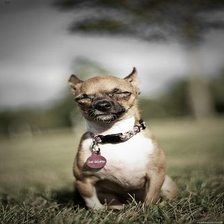
Species: dog
Breed: chihuahua